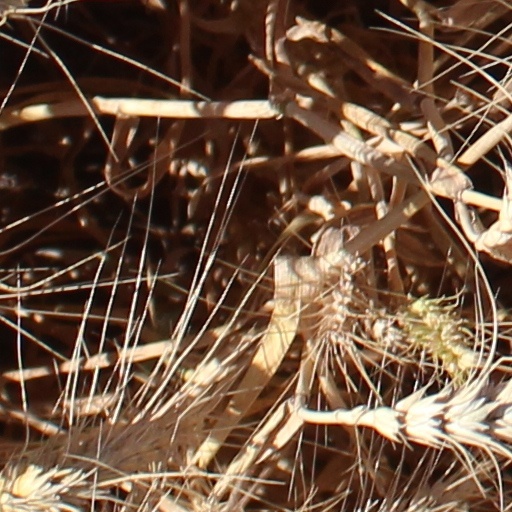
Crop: wheat